USS Wallace L. Lind

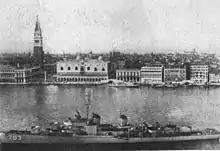
"Wallace L. Lind" at Venice in late 1949.

Wallace Ludwig Lind was born on 18 June 1887 in Brainerd, Minnesota. He was appointed a midshipman on 30 June 1905 and commissioned an Ensign on 5 June 1911. He served on , , and . On 31 August 1915, he departed "Cheyenne" and, one month later, arrived at the United States Naval Academy, Annapolis, Maryland, for a post-graduate course in steam engineering, following which he attended Columbia University for special instruction. He served on board from 2 March to 12 July 1917 and was then detailed to New York, for duty on board the troop transport as engineering officer and, later, as executive officer. It was during this assignment that he was awarded the Navy Cross for heroism. On 4 May 1920, he reported to as first lieutenant followed by a tour as first lieutenant on .